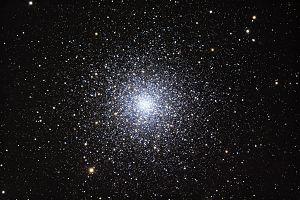
M3 est un amas globulaire situé dans la constellation des Chiens de chasse. La magnitude apparente de l'amas est de 6,3, celui-ci est donc situé juste au-dessus de la limite théorique de visibilité à l'œil nu. M3 est un objet du catalogue Messier.